Fred Wesley Wentworth

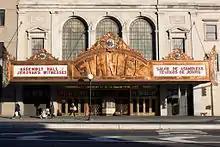
Stanley Theater

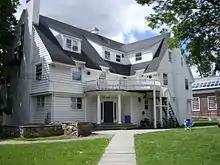
Psi Upsilon Fraternity House, Dartmouth College

Wentworth was commissioned to build several movie theatres by Jacob Fabian including The Regent which was the first facility built exclusively for the exhibition of moving pictures and other movie palaces. Fabian is recalled in the cinema at City Center Mall, the Fabian 8.